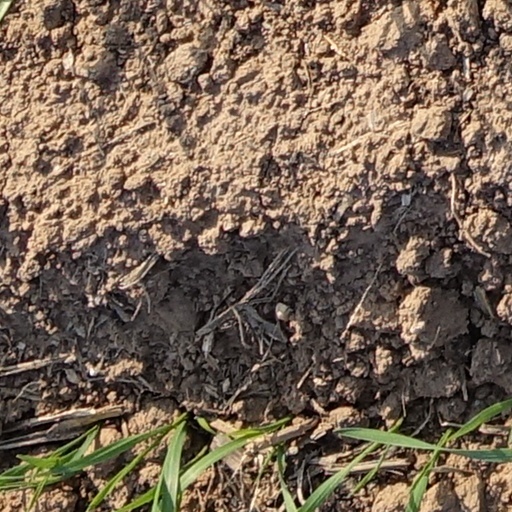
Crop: wheat